Marcelo Oliveira (footballer, born 1987)

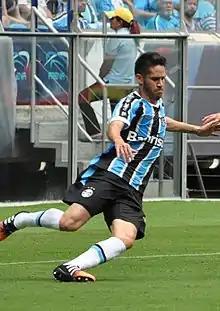
Oliveira with Grêmio in 2015

Marcelo Oliveira Ferreira (born 29 March 1987) is a Brazilian former professional footballer who played as a left back, defensive midfielder or central defender.